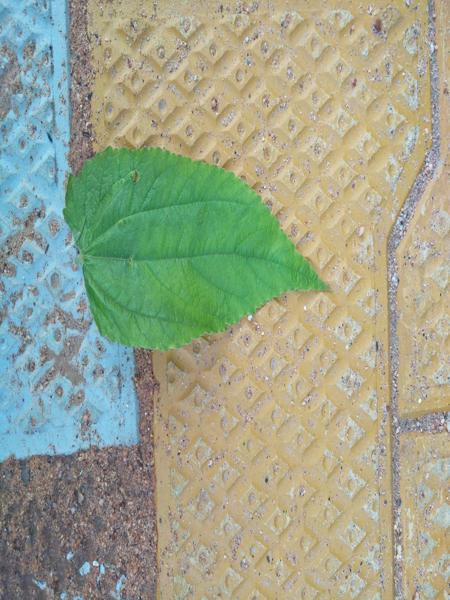
Plant: Gasagase